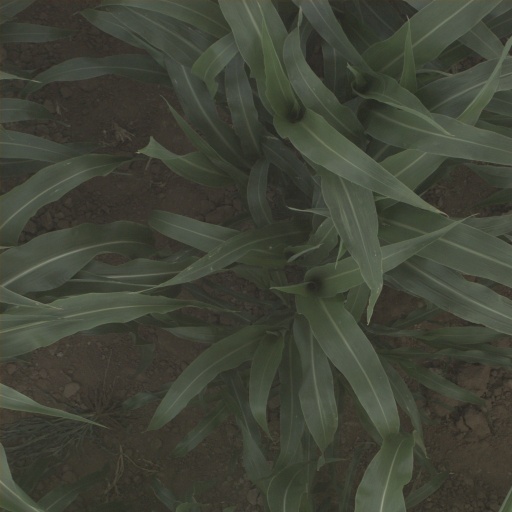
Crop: sorghum